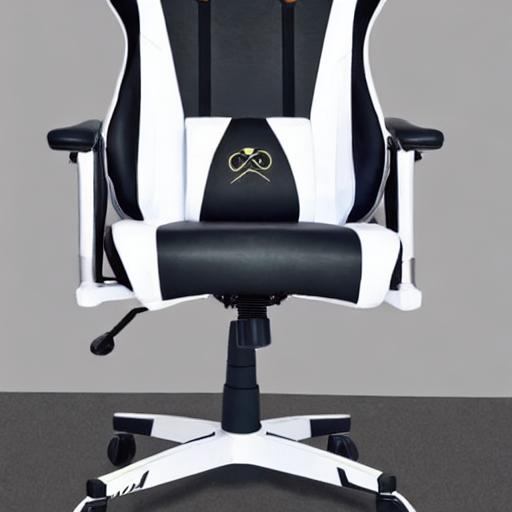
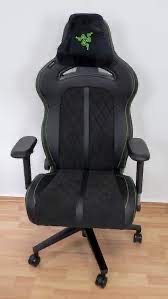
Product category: items_chair
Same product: no